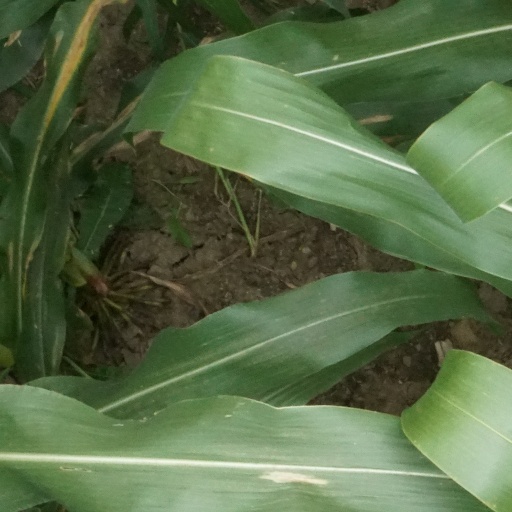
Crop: maize; corn